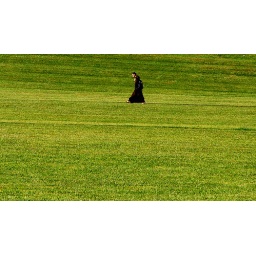
Monk in the green field